History of the New York Rangers

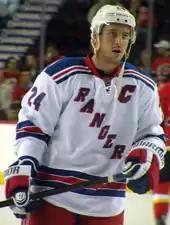
Ryan Callahan was named the captain of the New York Rangers in September 2011.

On May 13, 2011, Derek Boogaard, a player whom the Rangers signed the previous off-season for four years, was found dead in his Minnesota apartment. On June 29, 2011, the Rangers bought out captain Chris Drury's contract, and July 2, Brad Richards, an unrestricted free agent who had played with the Dallas Stars during the prior season, signed a nine-year, $60 million contract with the Rangers. On September 12, 2011, Ryan Callahan was named the 26th captain in New York Rangers history. He became the fifth-youngest captain in team history. Brad Richards and Marc Staal were named alternate captains on the same day.